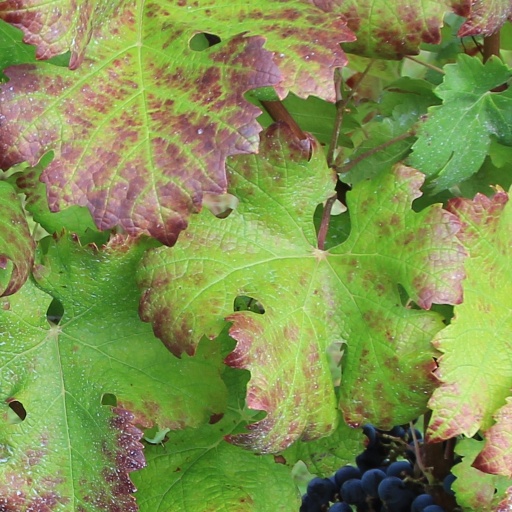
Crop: grape